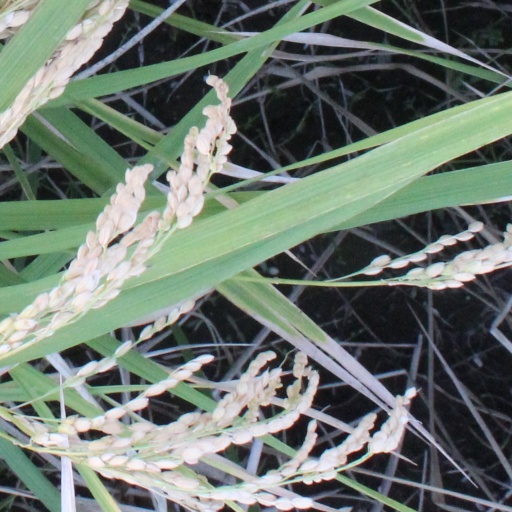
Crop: rice